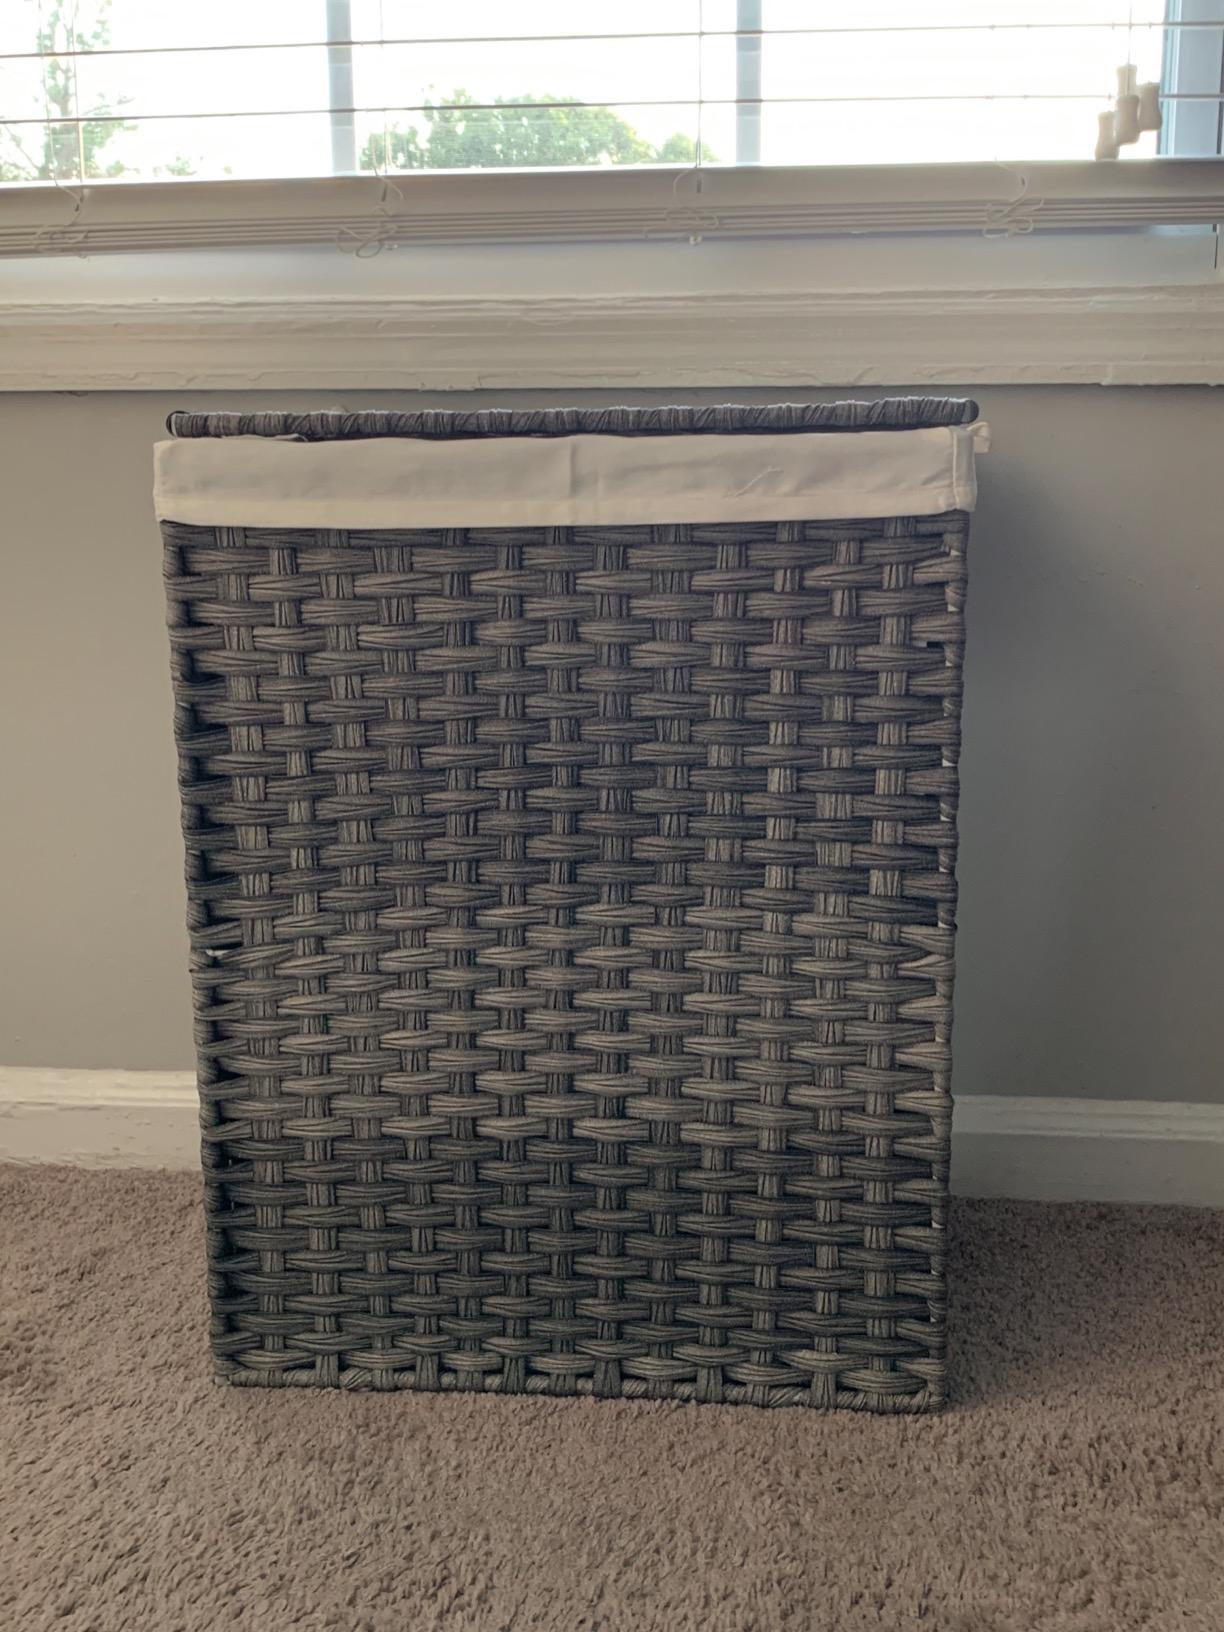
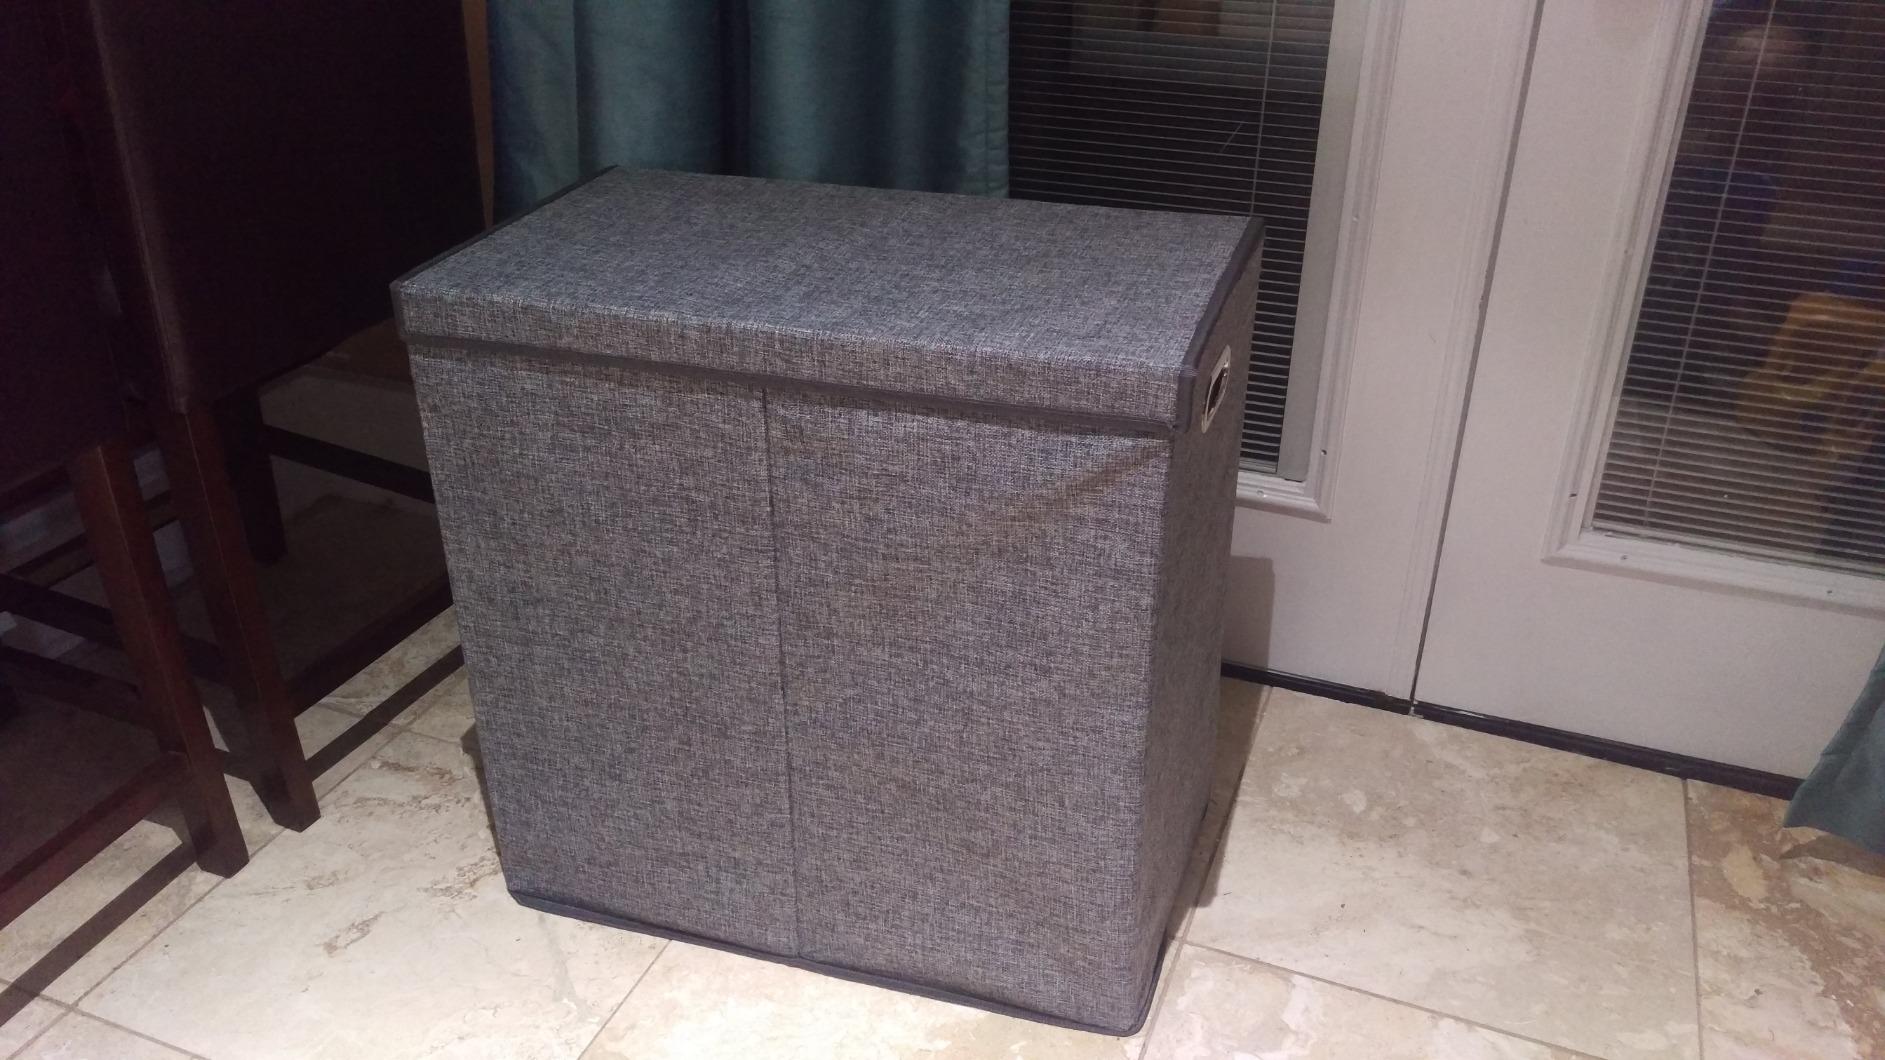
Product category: items_hamper
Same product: no